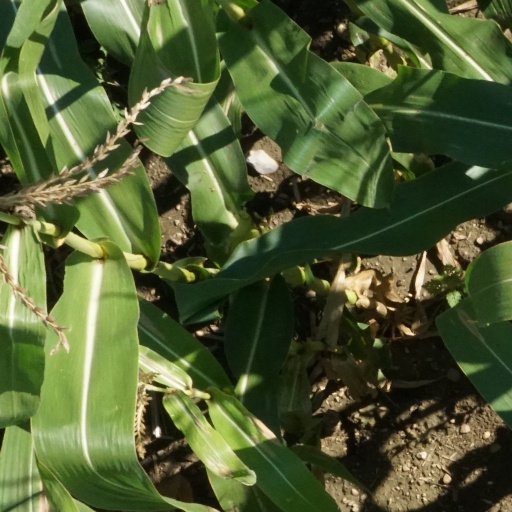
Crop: maize; corn